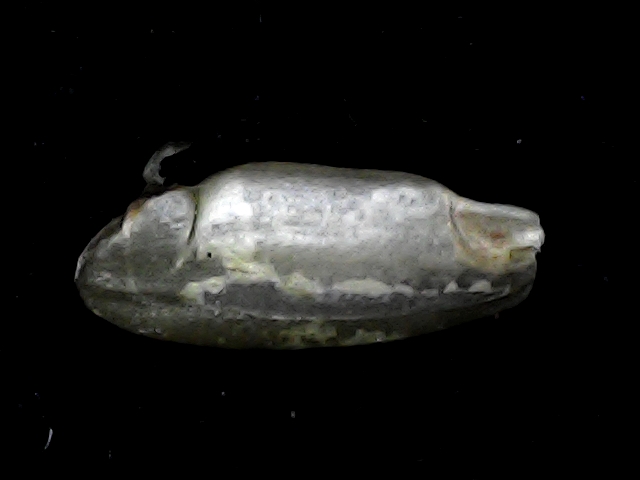
Rice variety: BD91